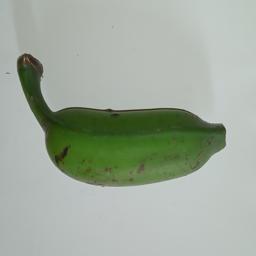
Ripeness: Green